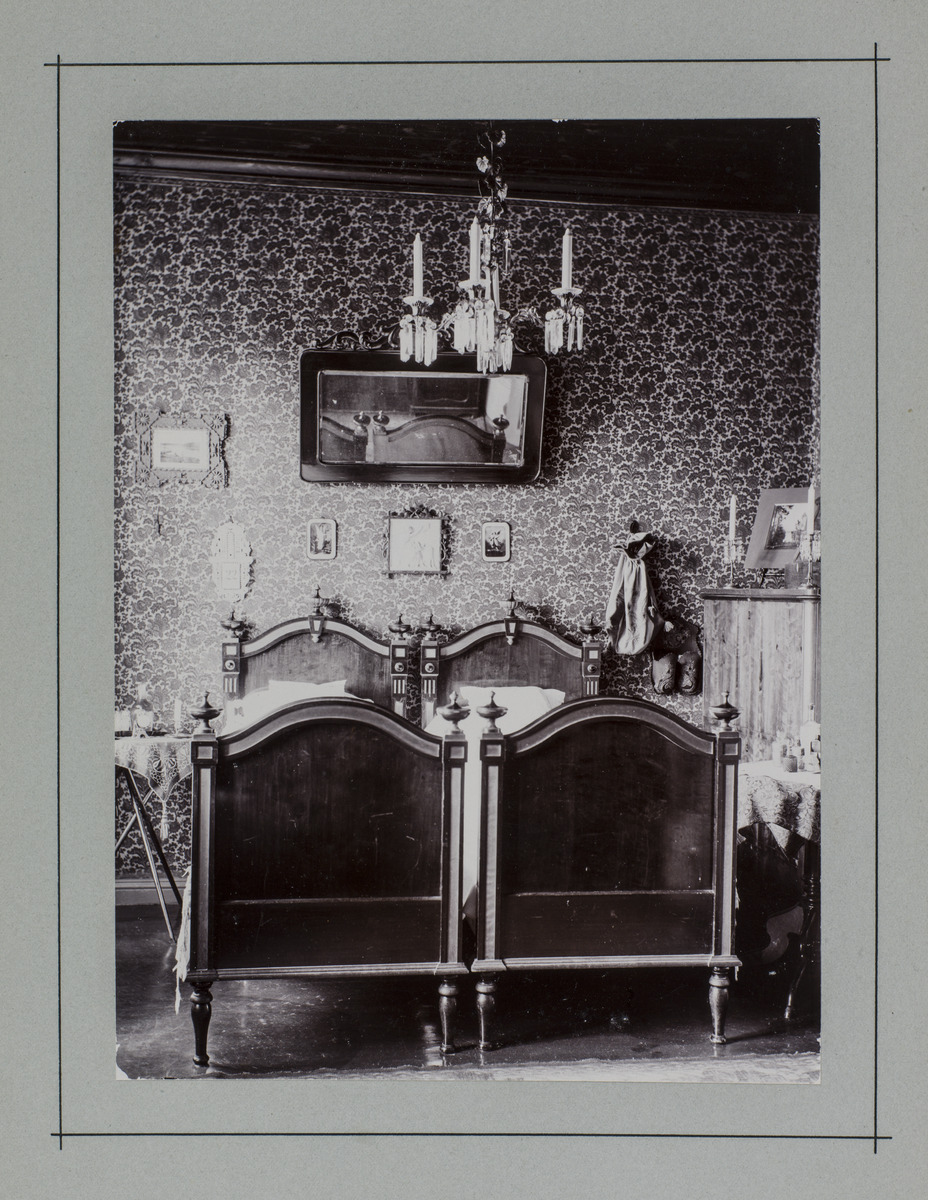
Rouva Hanna Weilinin koti, Eläintarhan huvila 2
sisällön kuvaus: Rouva Hanna Weilinin koti, Eläintarhan huvila 2. Makuuhuone. mustavalkoinen
Ajankohta: kuvausaika 1900 n
Paikka: Suomi, Uusimaa, Helsinki, Kallio Helsinki, Linjat Helsinki, Eläintarhan huvila 2. Eläintarhantie 3
Aiheet: huvilat, huoneet, makuuhuoneet, sängyt, peilit, valaisimet, tapetit